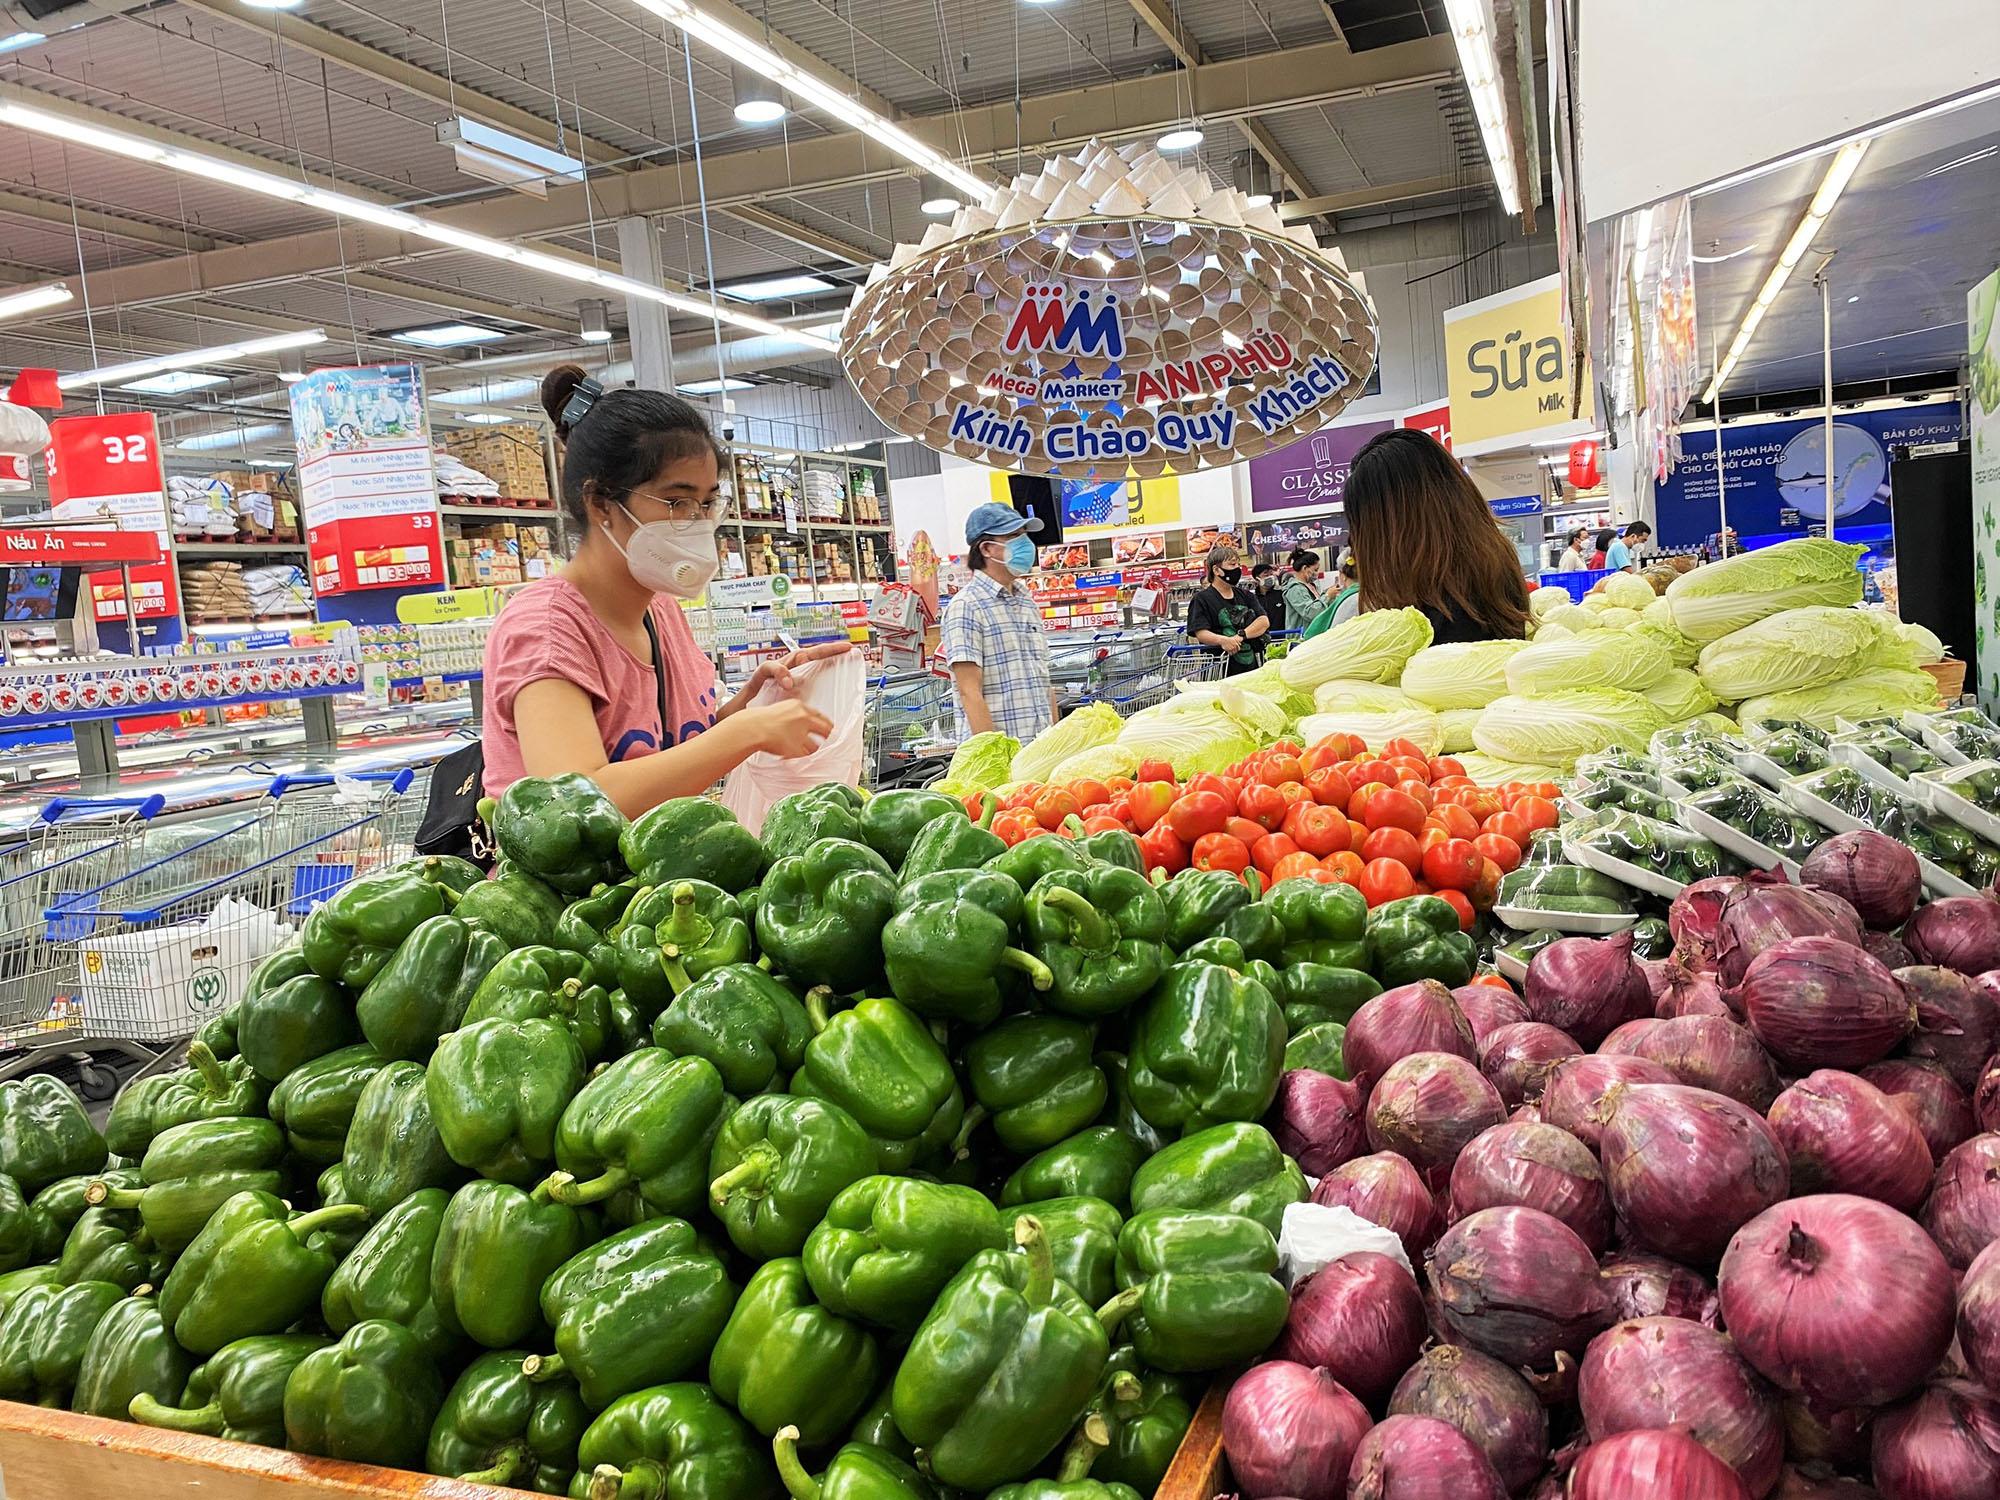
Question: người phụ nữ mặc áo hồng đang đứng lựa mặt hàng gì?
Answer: lựa trái cây